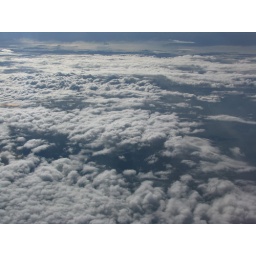
Pic taken from my window seat on my way to Miami in June 2009.